John Lightfoot (biologist)

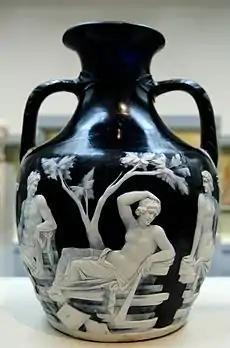
The Roman cameo glass "Portland Vase" from about AD 25 is the most famous object in the collection that Lightfoot curated.

Lightfoot was Rector of Gotham, and the chaplain and librarian for Margaret Bentinck, Duchess of Portland. He was also curate of Colnbrook, Buckinghamshire and then of Uxbridge, Middlesex, a position he held for the rest of his life. With plenty of free time from his light duties as a clergyman, he curated the Duchess's museum collection or "Cabinet of Curiosities" expertly, leading ultimately to a detailed and accurate inventory and description of her private "Portland Museum", published as an auction catalogue after her death. Among the collection that Lightfoot had curated was the ancient "Portland Vase" now named after her family.